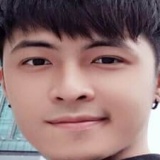
ca sĩ Gin Tuấn Kiệt